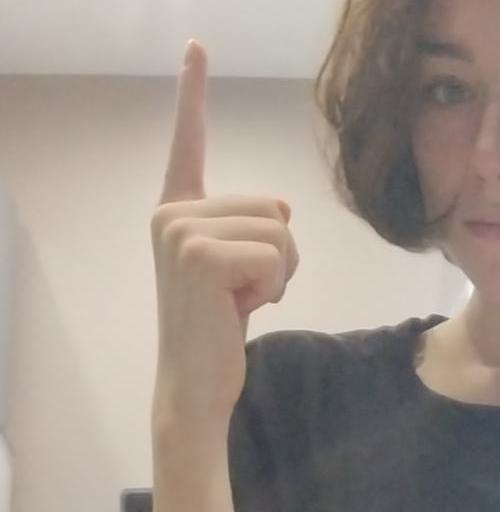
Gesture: one